German Football Association

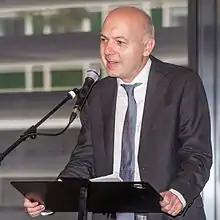
President Bernd Neuendorf, in charge since 2022

DFB Administration is located in Frankfurt (Main). It is headed by Secretary General Friedrich Curtius and managing directors Heike Ullrich (Deputy Secretary General), Oliver Bierhoff and Markus Holzherr.